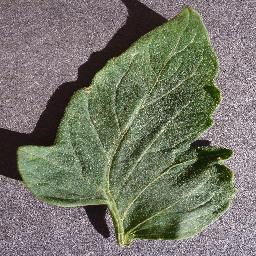
Label: Tomato___healthy